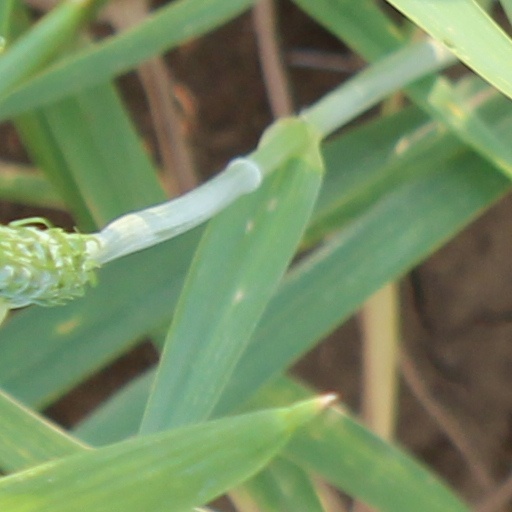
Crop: wheat